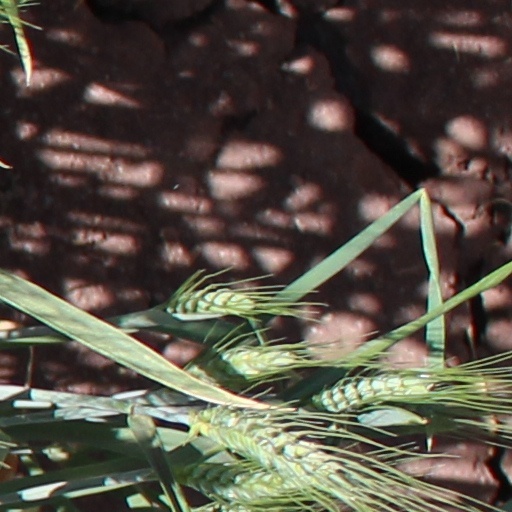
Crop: wheat